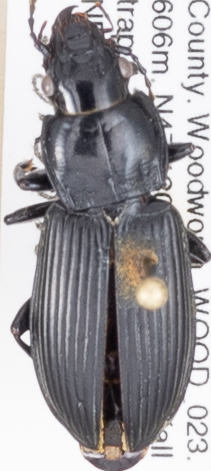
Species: Pterostichus melanarius melanarius
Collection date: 2015-09-02
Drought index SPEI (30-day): -0.8
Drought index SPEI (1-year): -0.17
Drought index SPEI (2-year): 0.8